Gulf of Euboea

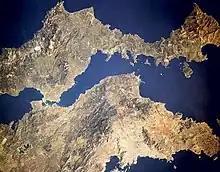
A NASA image of the Gulf of Euboea

The Gulf of Euboea, Euboean Gulf, Euboic Sea or Euboic Gulf is an arm of the Aegean Sea between the island of Euboea (northeast coastline) and the Greek mainland (southwest coastline). Trending diagonally northwest–southeast, the gulf is divided by the narrow Strait of Euripus, at the town of Chalcis. The North Euboean Gulf is about long and up to wide, and the South Euboean Gulf is about long, with a maximum width of .